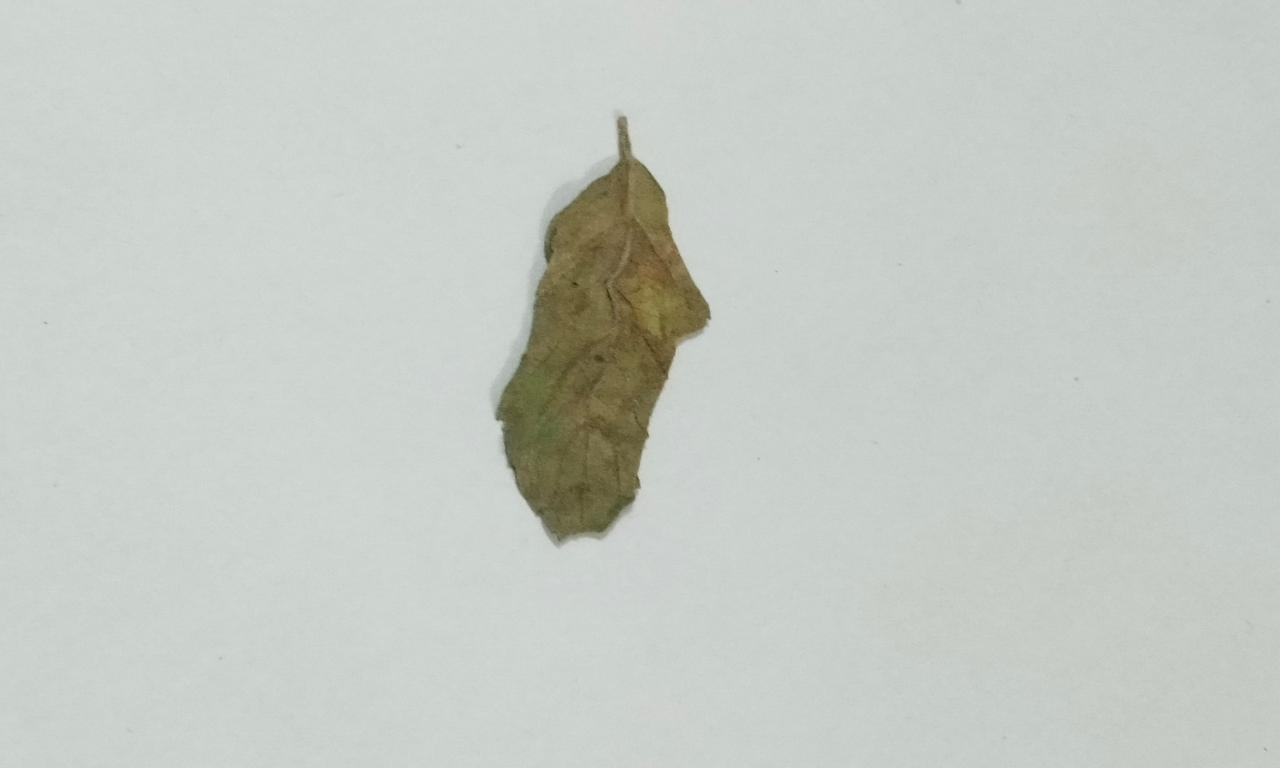
Label: Dried